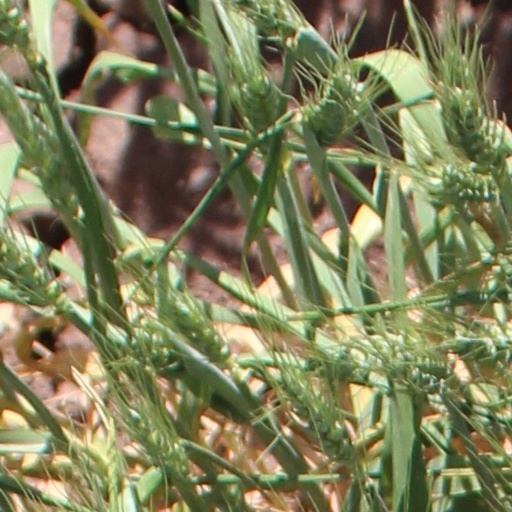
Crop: wheat